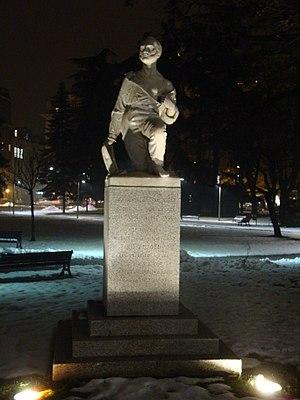
Andrea Vochieri est un avocat et un patriote italien.